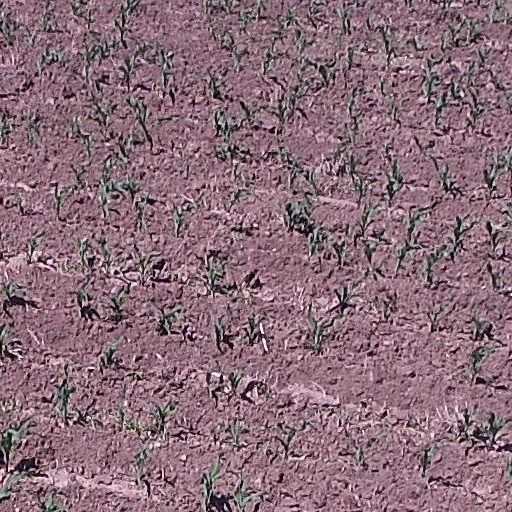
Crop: maize; corn